Thunderstone (folklore)

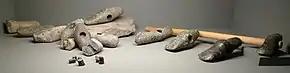
Axe heads found at a 2700 BC Neolithic manufacture site in Switzerland, arranged in the various stages of production from left to right.

In Scandinavia thunderstones were frequently worshiped as family gods who kept off spells and witchcraft. Beer was poured over them as an offering, and they were sometimes anointed with butter. In Switzerland the owner of a thunderstone whirls it, on the end of a thong, three times around his head, and throws it at the door of his dwelling at the approach of a storm to prevent lightning from striking the house. In Italy they are hung around children's necks to protect them from illness and to ward off the Evil eye. In Roman times, they were sewn inside dog collars along with a little piece of coral to keep the dogs from going mad. In Sweden they offer protection from elves. Up until the 19th century it was common practice in Limburg to sew thunderstones into cloth bags and carried over the chest, in the belief that it would soothe stomach ailments. In some parts of Spain for example the province of Salamanca it was believed that by rubbing the thunderstones on the joints it would help prevent rheumatic diseases. In the French Alps they protect sheep, while elsewhere in France they are thought to ease childbirth. Among the Slavs they cure warts on man and beast, and during Passion Week they have the property to reveal hidden treasure.